Bert Schroer

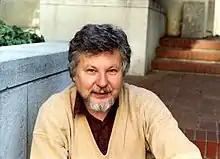
Bert Schroer

Bert Schroer (born 10 November 1933 in Gelsenkirchen, Germany) is a German mathematical physicist, now a visiting professor in Rio de Janeiro and an emeritus professor in Berlin, who is known for his work on algebraic quantum field theory, braid groups, infraparticles, and other issues related to quantum field theory.